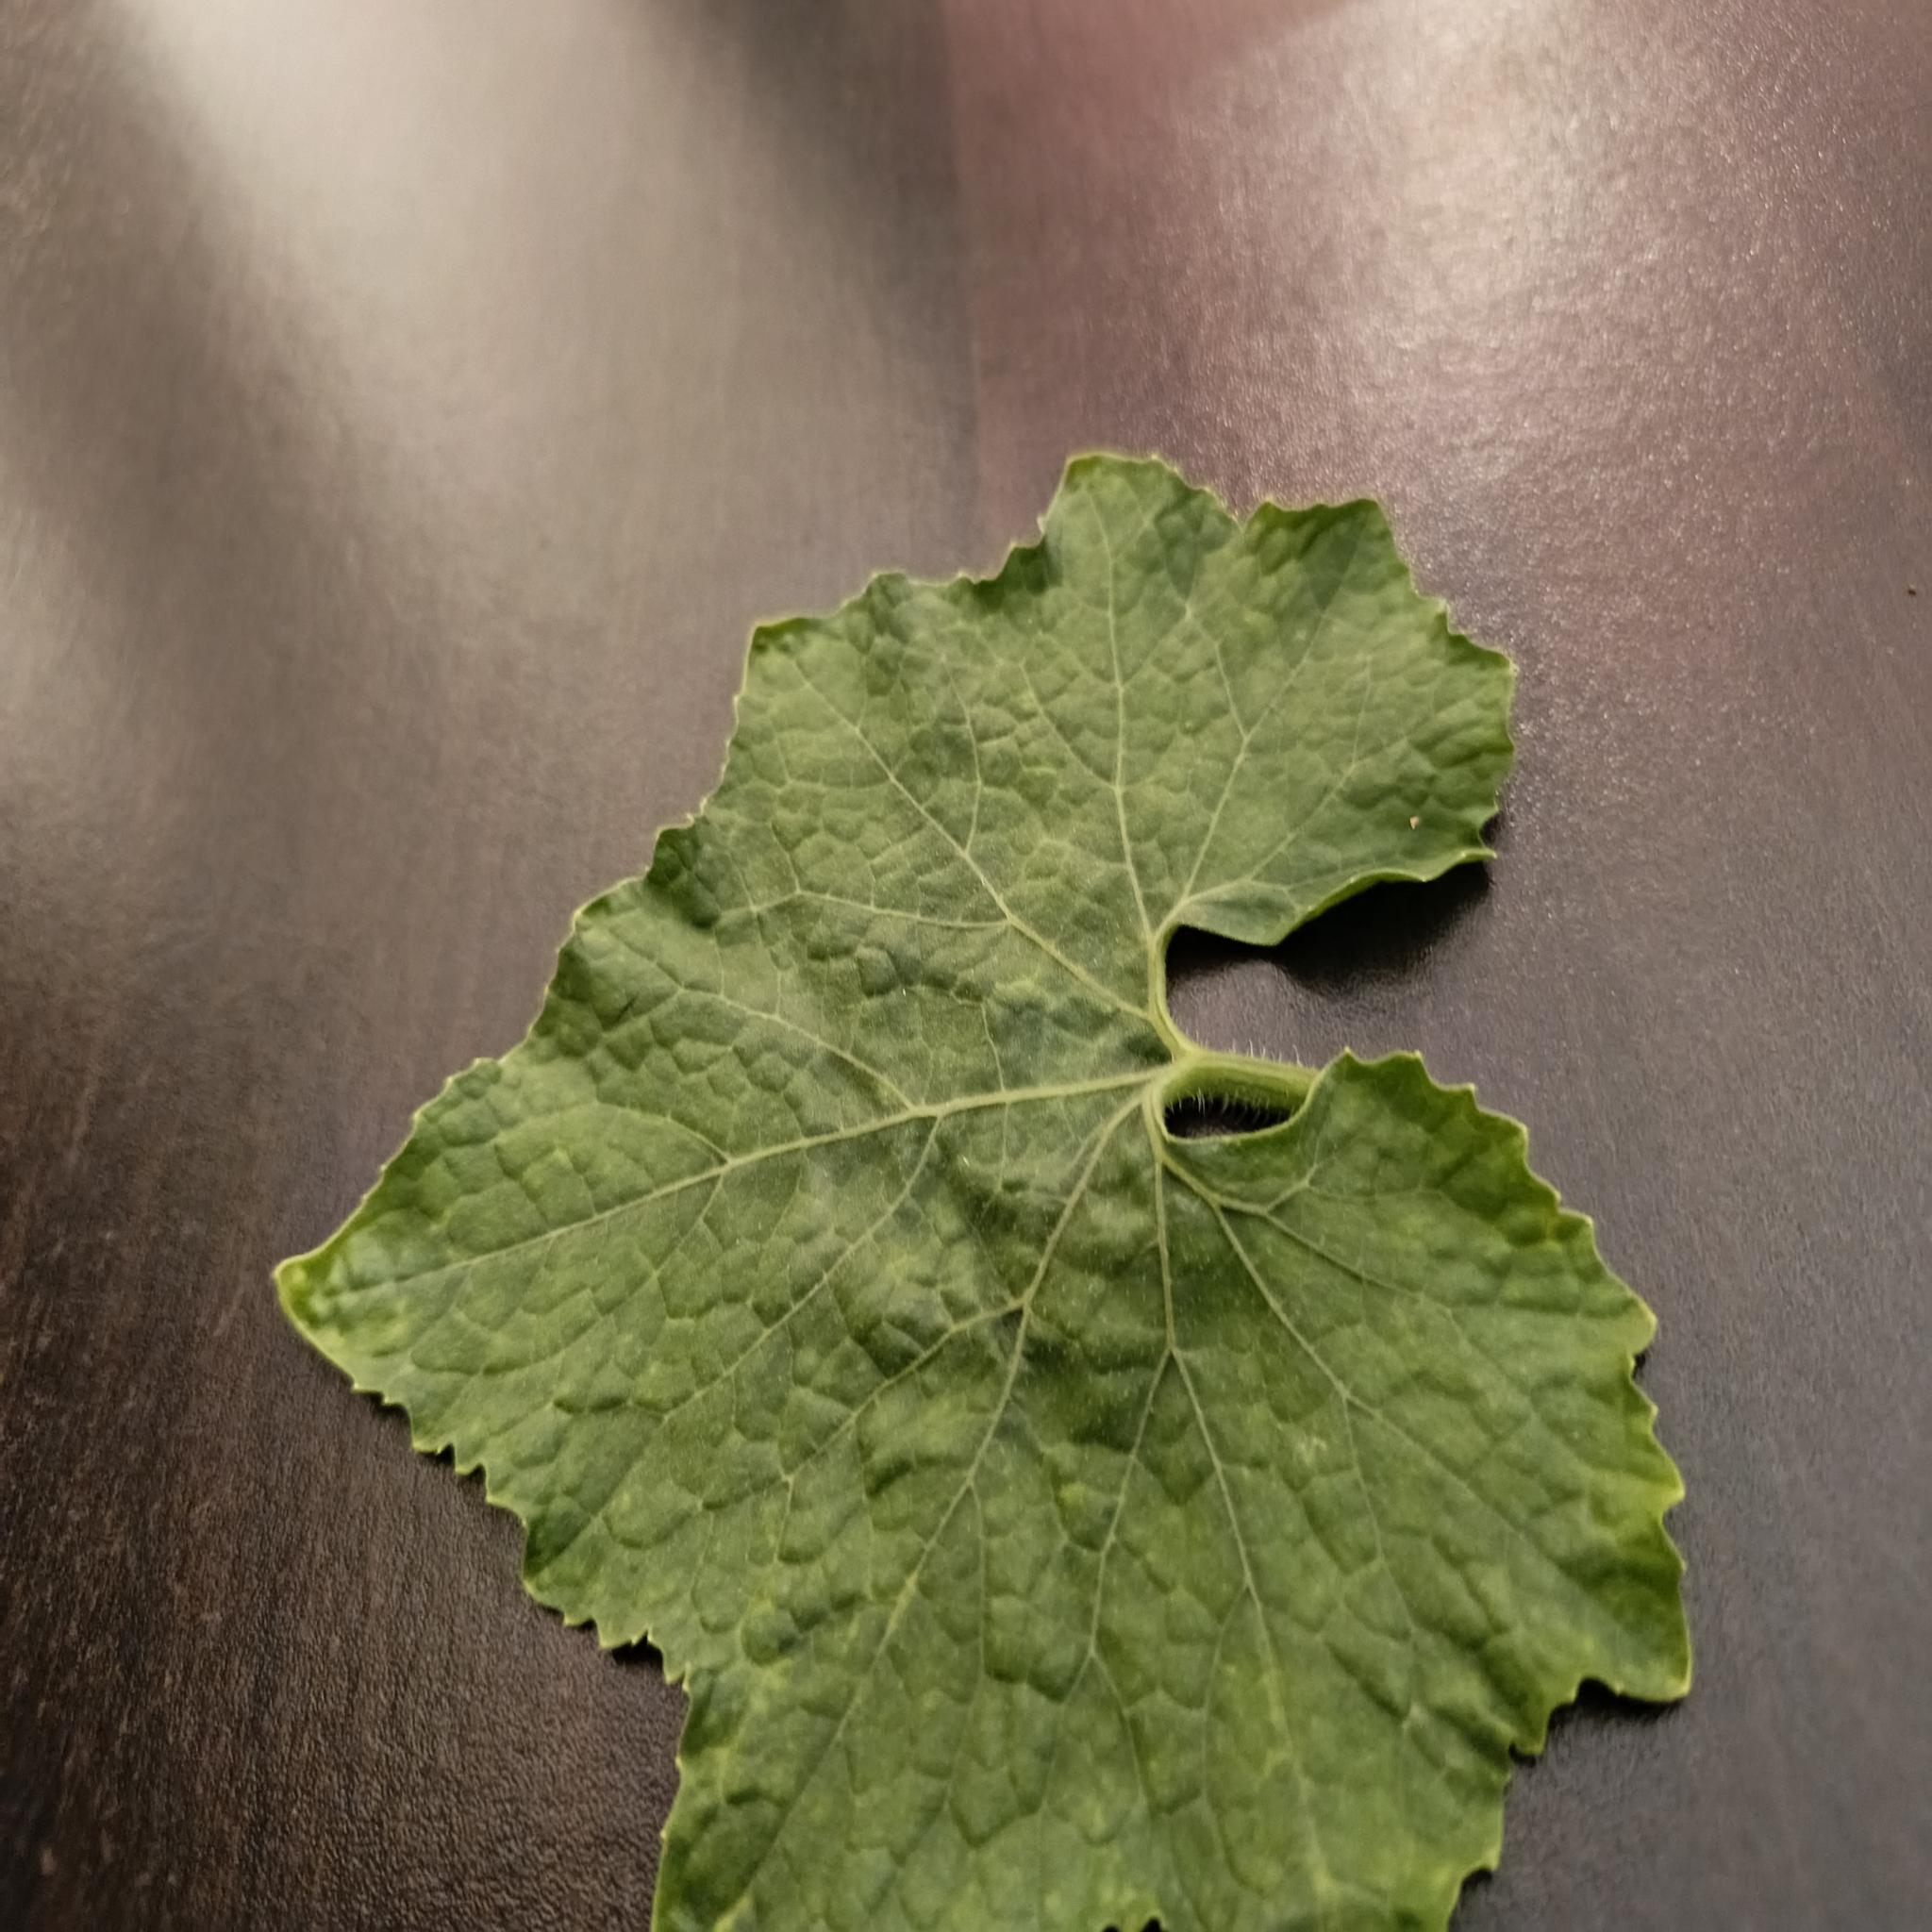
Label: Healthy